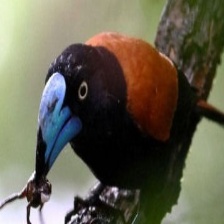
Species: HELMET VANGA
Scientific name: EURYCEROS PREVOSTII